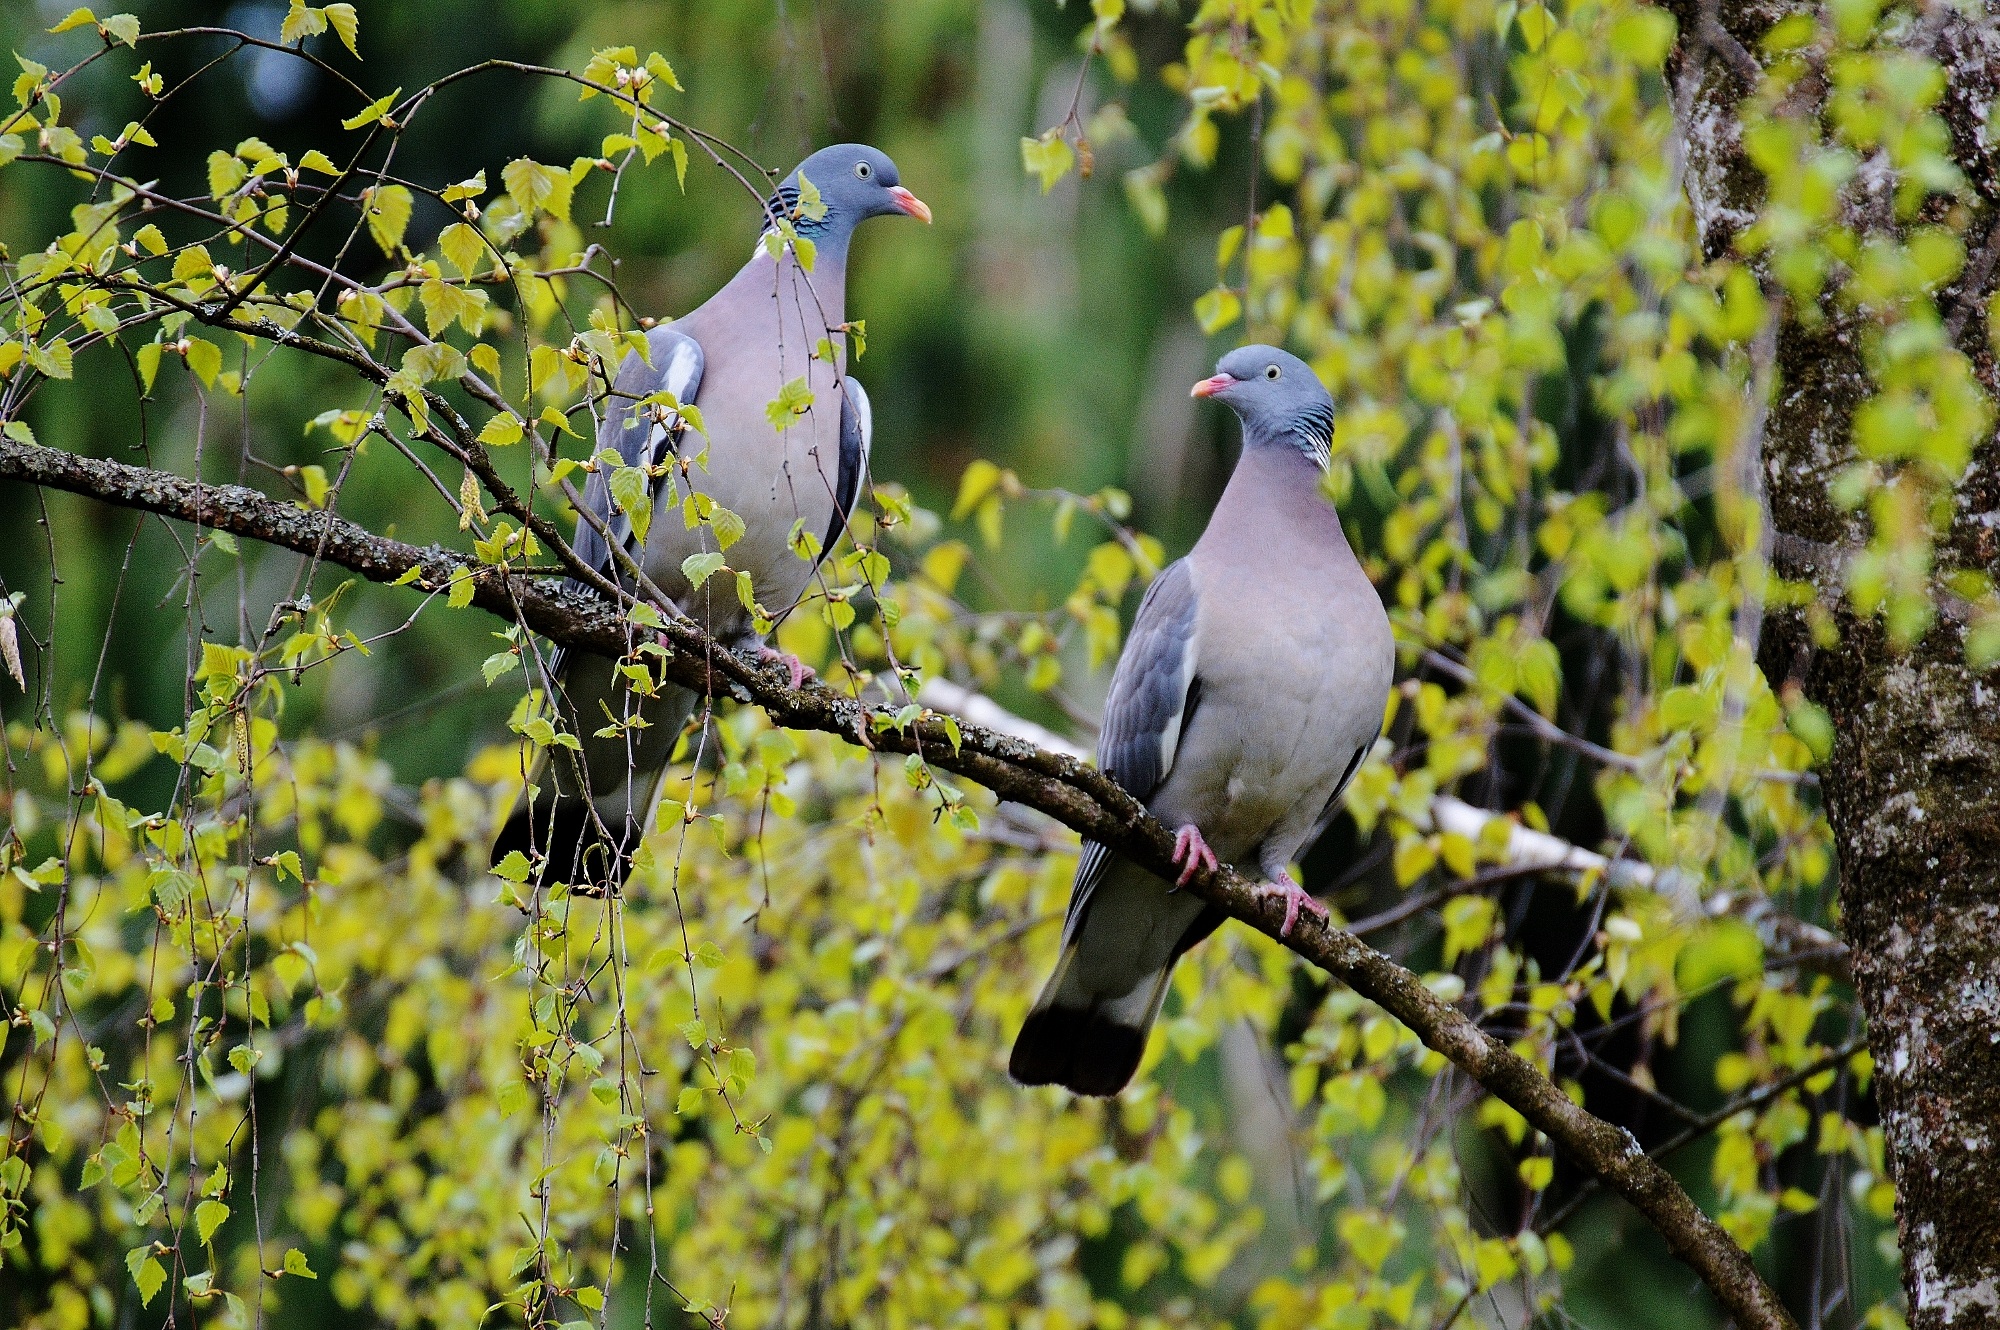
tree, nature, branch, bird, flower, cute, fly, wildlife, love, couple, fauna, plumage, birds, lovebirds, jay, animals, vertebrate, pair, for two, pairing, whisper sweet nothings, perching bird, crow like bird